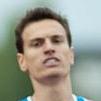
Age: 21